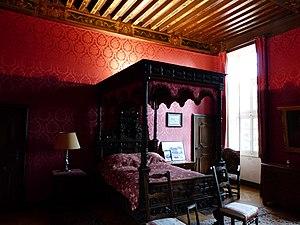
Château de Denone, Effiat (Puy-de-Dôme) en 2014. Chambre dite de Richelieu. Le lit à baldaquin est daté de 1632.
Le château de Denone est un château Renaissance situé à Effiat.